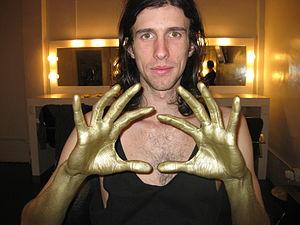
3OH!3 est un groupe de musique électronique américain, originaire de Boulder, dans le Colorado. Il est composé de Nathaniel Motte et de Sean Foreman. Le groupe est originaire de la ville de Boulder dans l'état du Colorado.